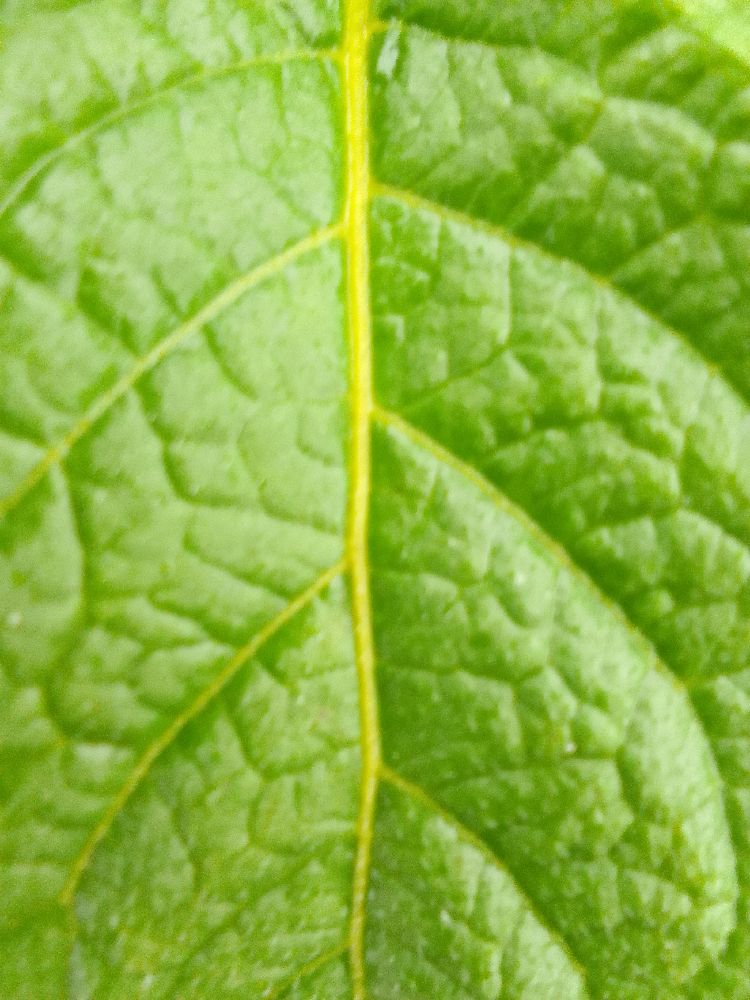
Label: Healthy